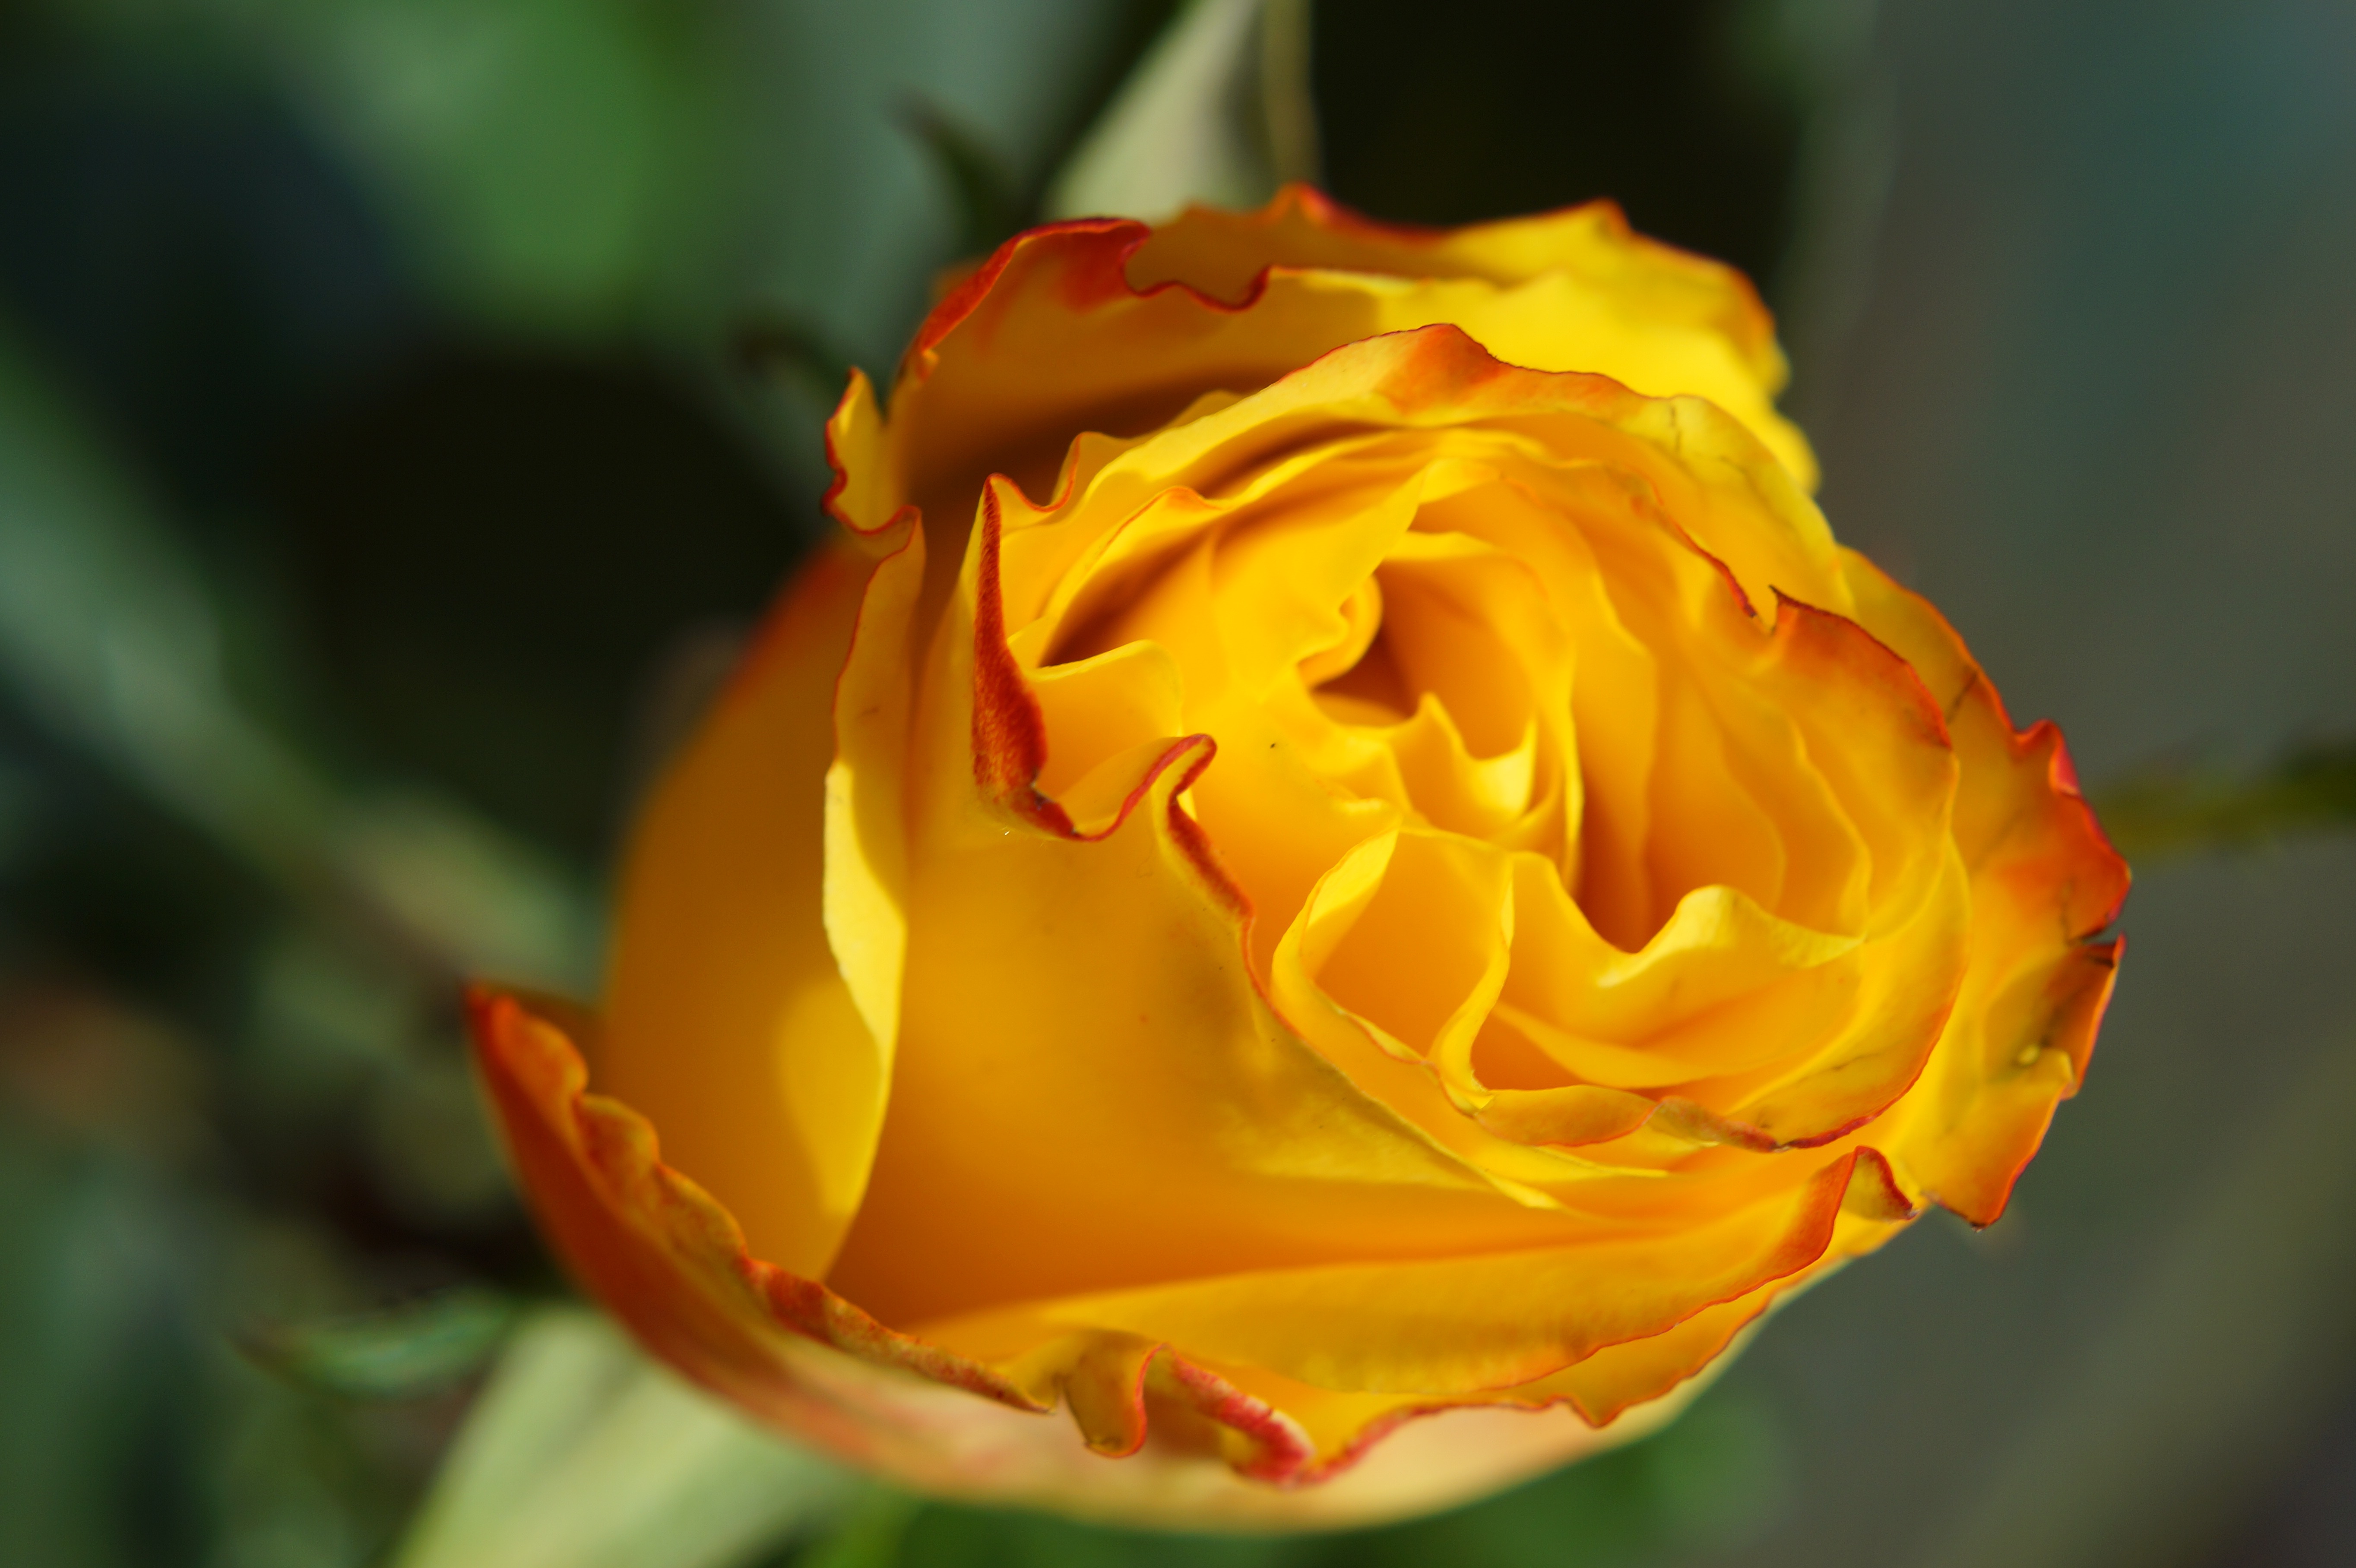
blossom, plant, photography, flower, petal, bloom, tulip, rose, macro, yellow, flora, close up, beautiful, bud, fragrant, macro photography, flowering plant, plant stem, land plant